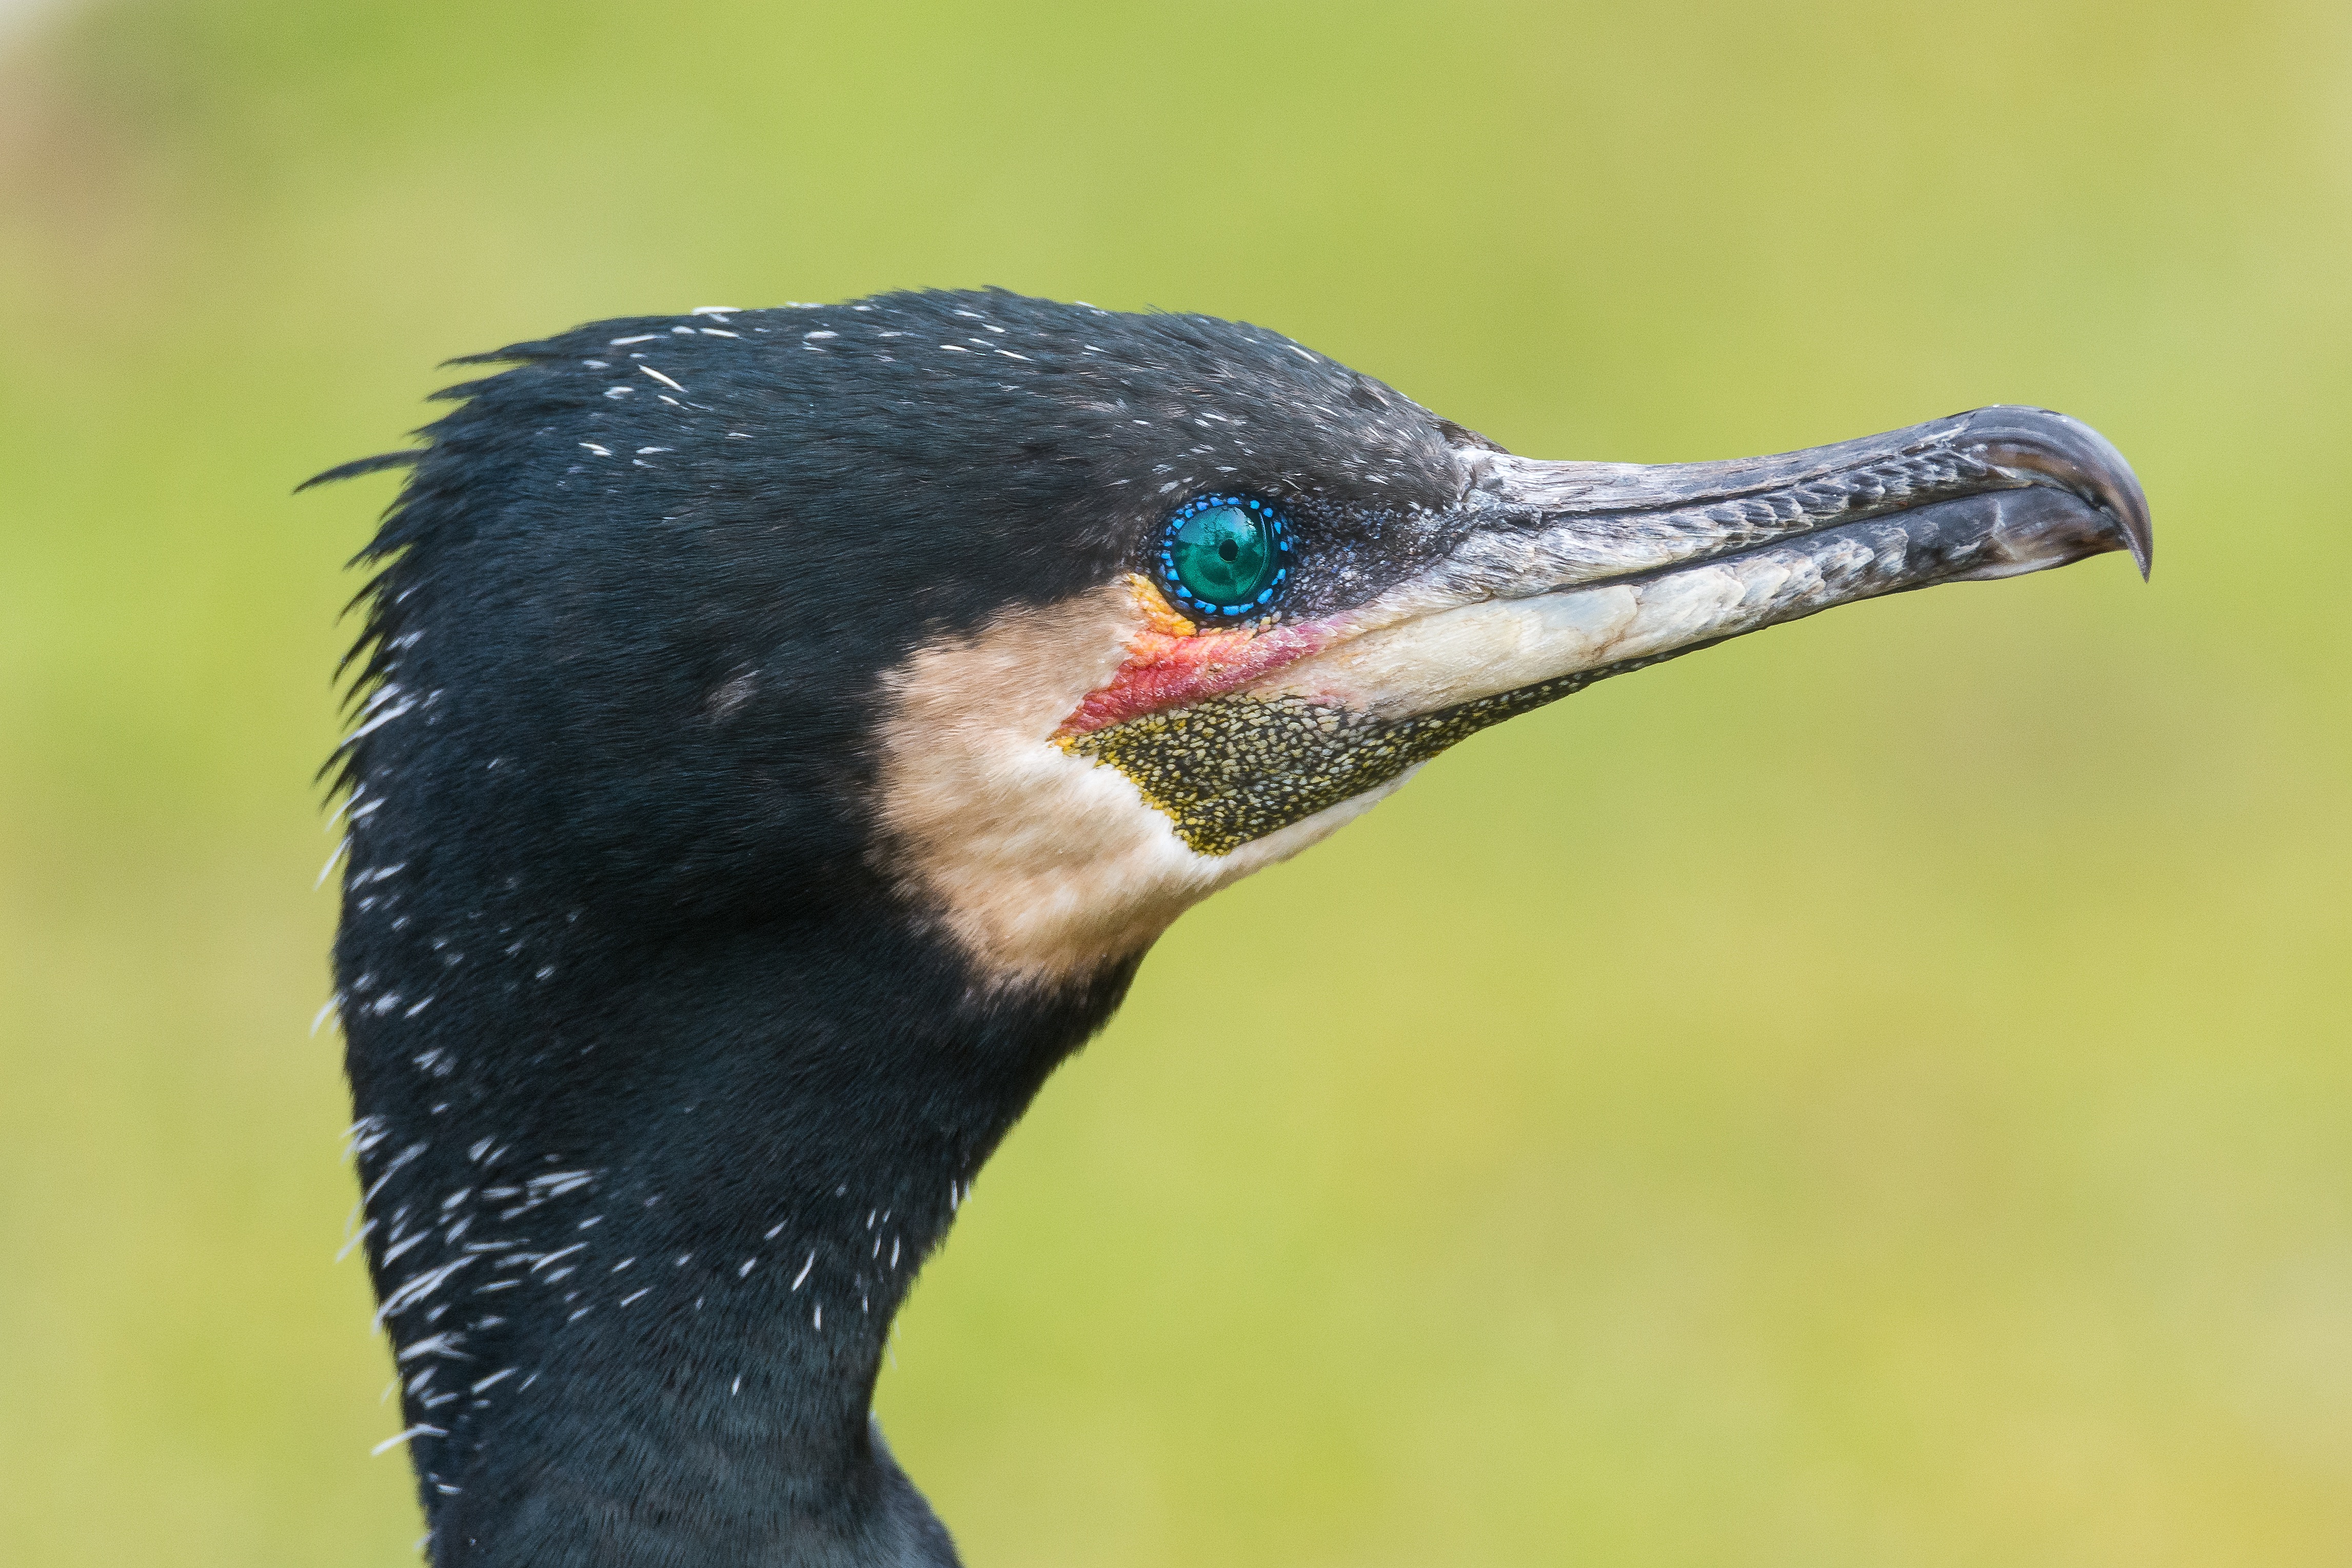
bird, wildlife, portrait, beak, close, fauna, close up, vertebrate, cormorant, water bird, coraciiformes